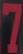
Number: 7